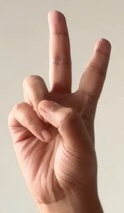
ASL sign: V